University of Shanghai for Science and Technology

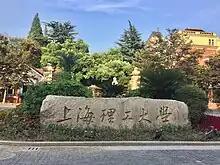

The University of Shanghai for Science and Technology (USST) is a municipal public university in Yangpu, Shanghai, China. The university is affiliated with the City of Shanghai and funded by the Shanghai Municipal People's Government.